Florent Malouda

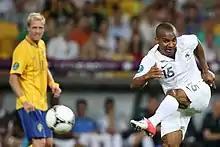
Malouda (right) playing for France at UEFA Euro 2012.

On 22 June 2010, during the 2010 World Cup, Malouda scored a goal during the match against host nation South Africa, which ended in a 2–1 defeat in favour of South Africa. It was the only goal scored by France during their campaign in the group stage before they were eliminated in last place, having drawn 0–0 with Uruguay and lost 2–0 to Mexico.